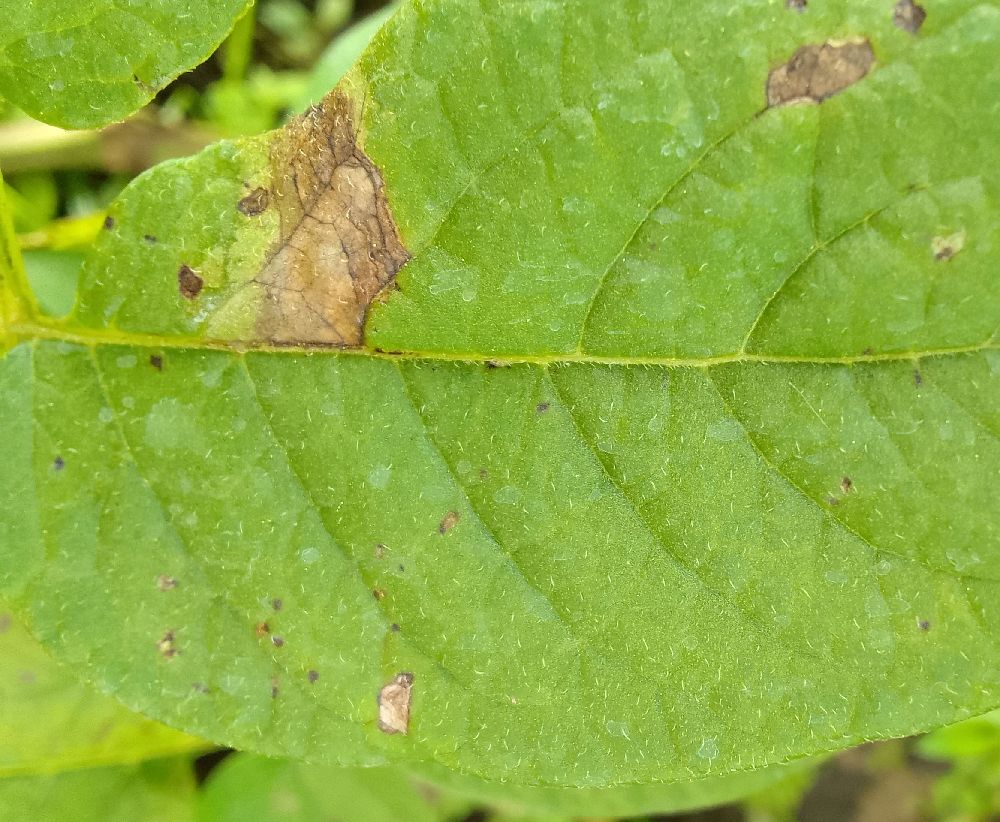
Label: Late blight